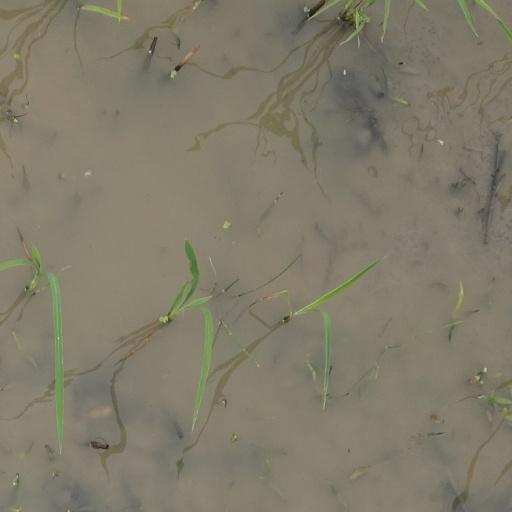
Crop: rice